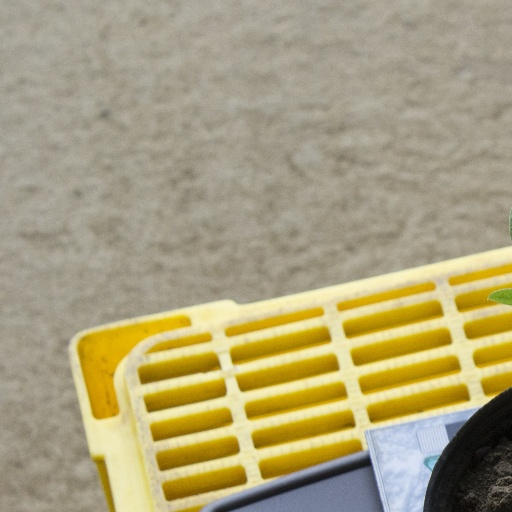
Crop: soybean